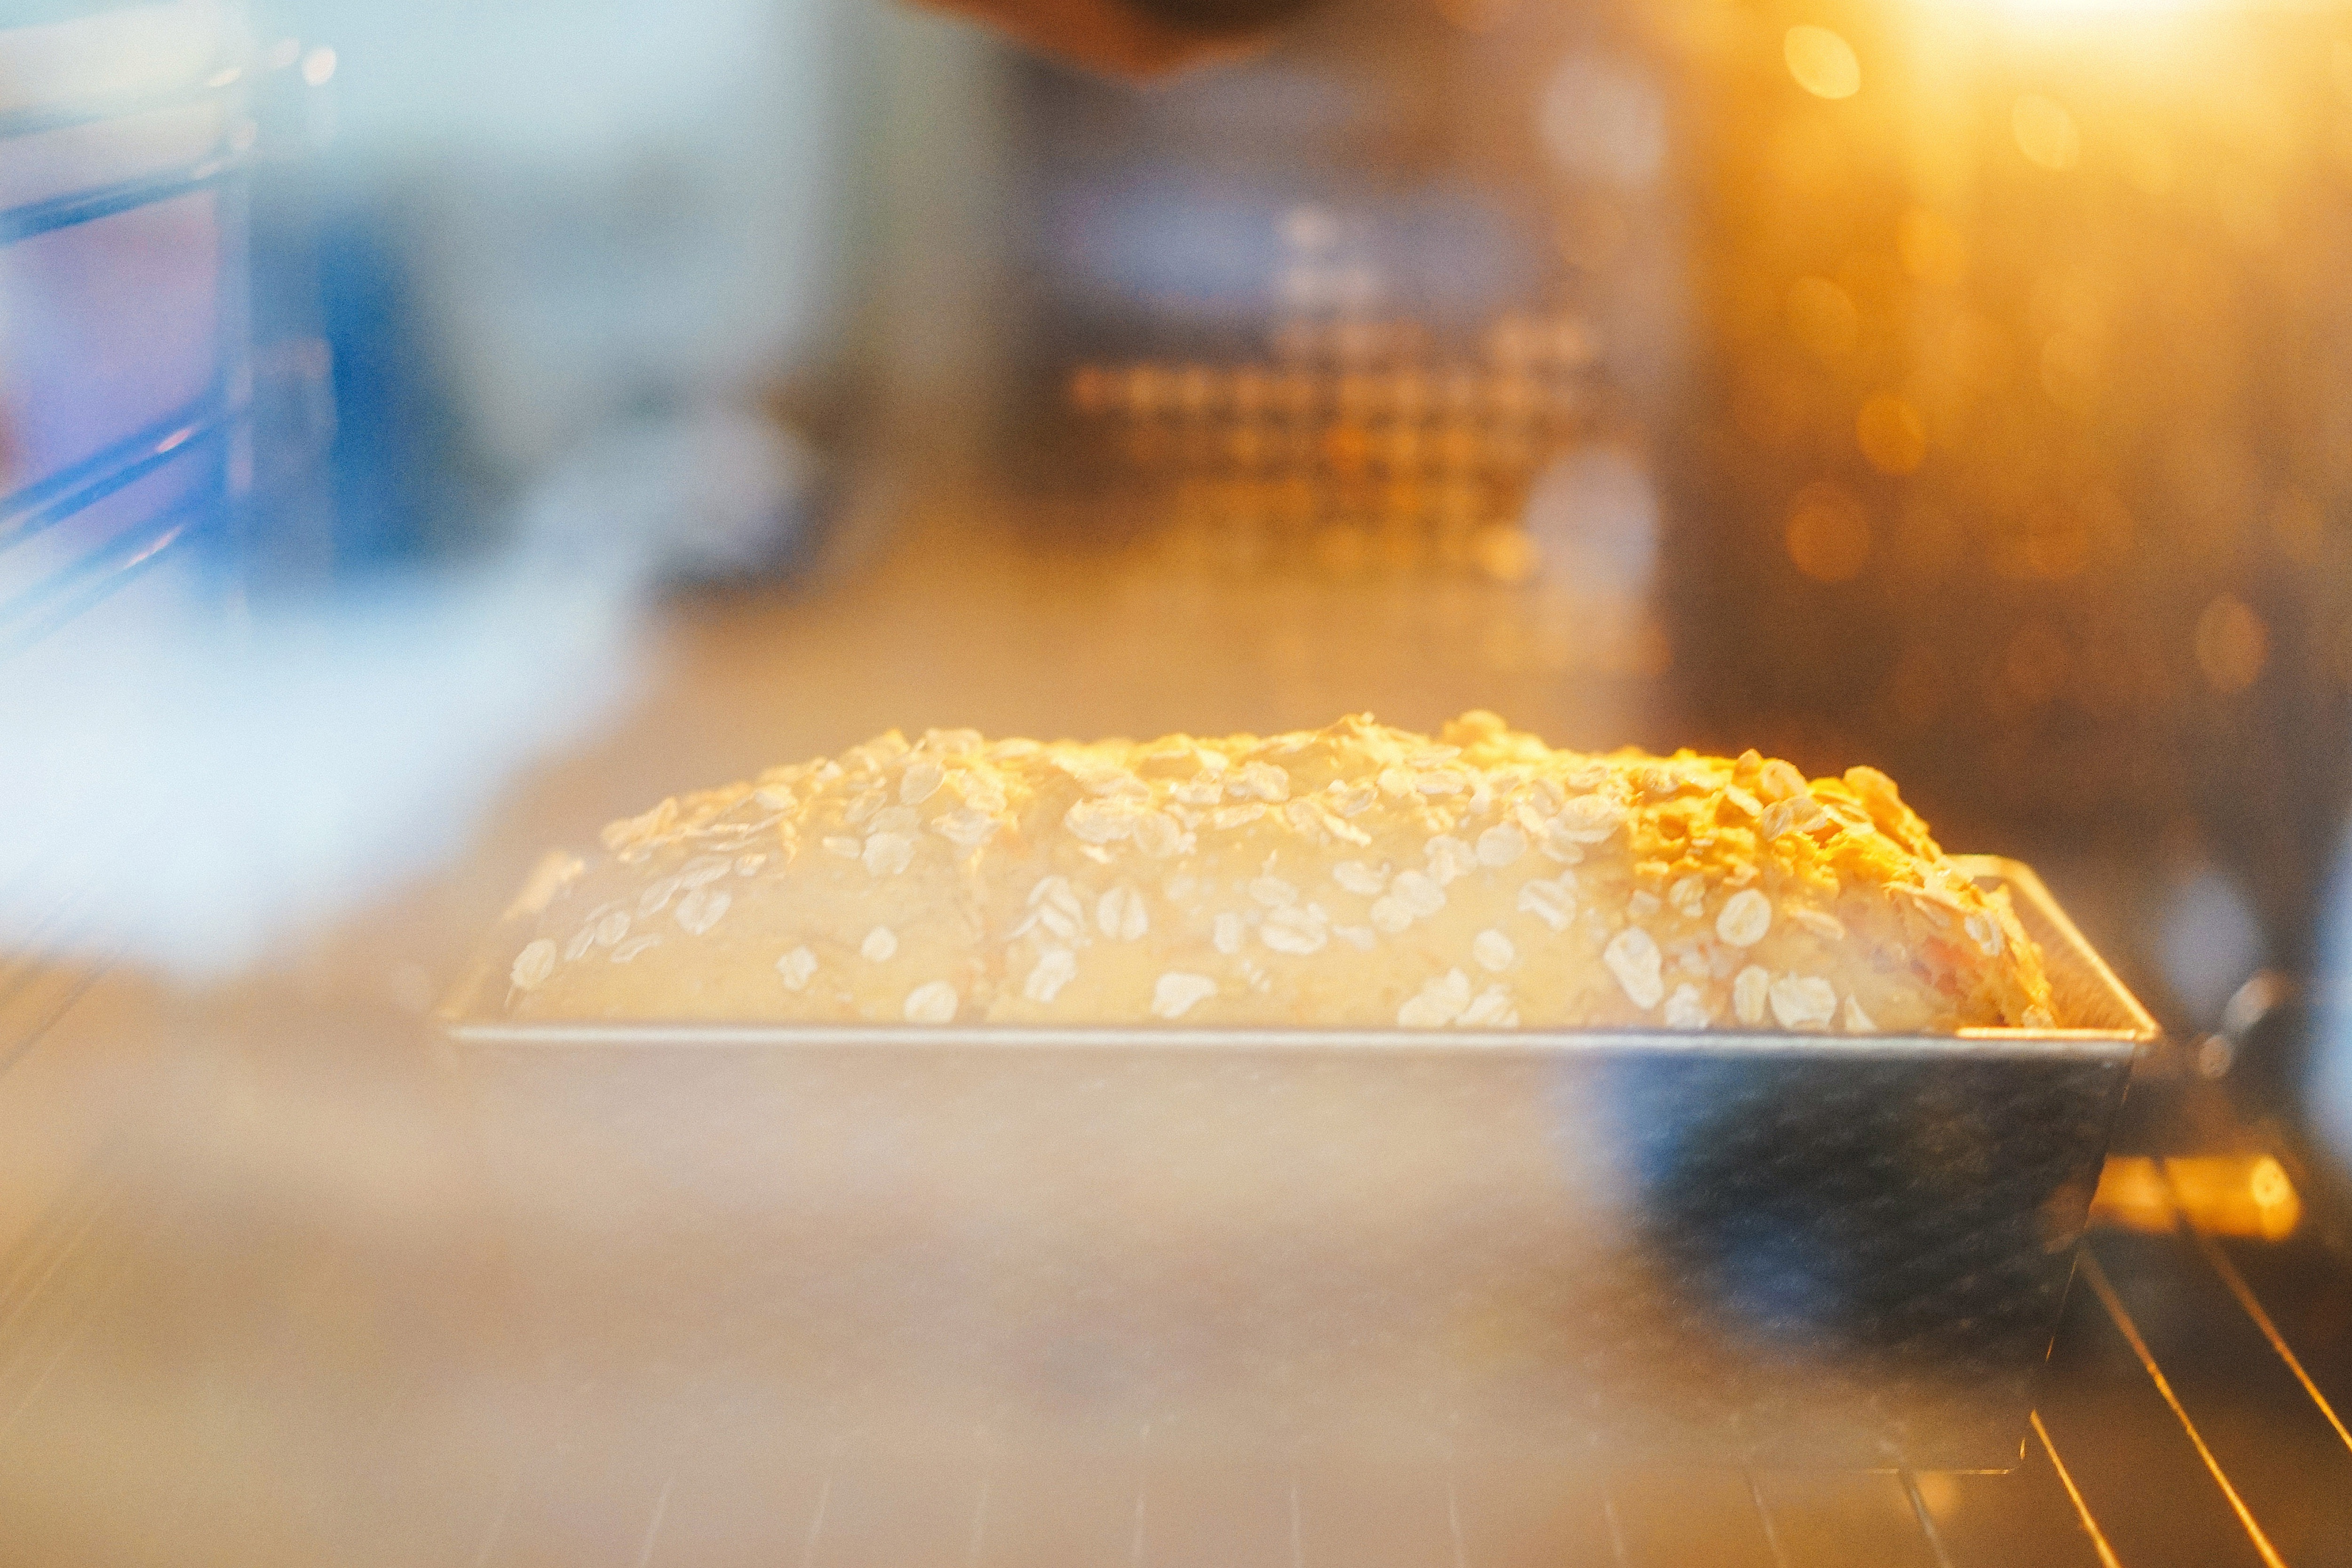
yellow, food, cuisine, dish, comfort food, snack